A380 road

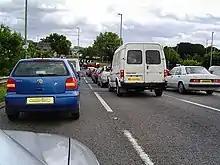
Penn Inn roundabout - northern approach

The Penn Inn Roundabout is a signal-controlled roundabout interchange at Newton Abbot where the A380 used to meet the A381 and an unclassified road at one of the busiest roundabouts in Devon. The A380 now continues over the roundabout on a flyover continuing to Exeter as part of the South Devon Highway (Traffic can still get to the roundabout off the dual carriageway using the other lane). This is to relieve congestion especially at peak times. There is a completely separate system of subways for pedestrians underneath the roundabout.